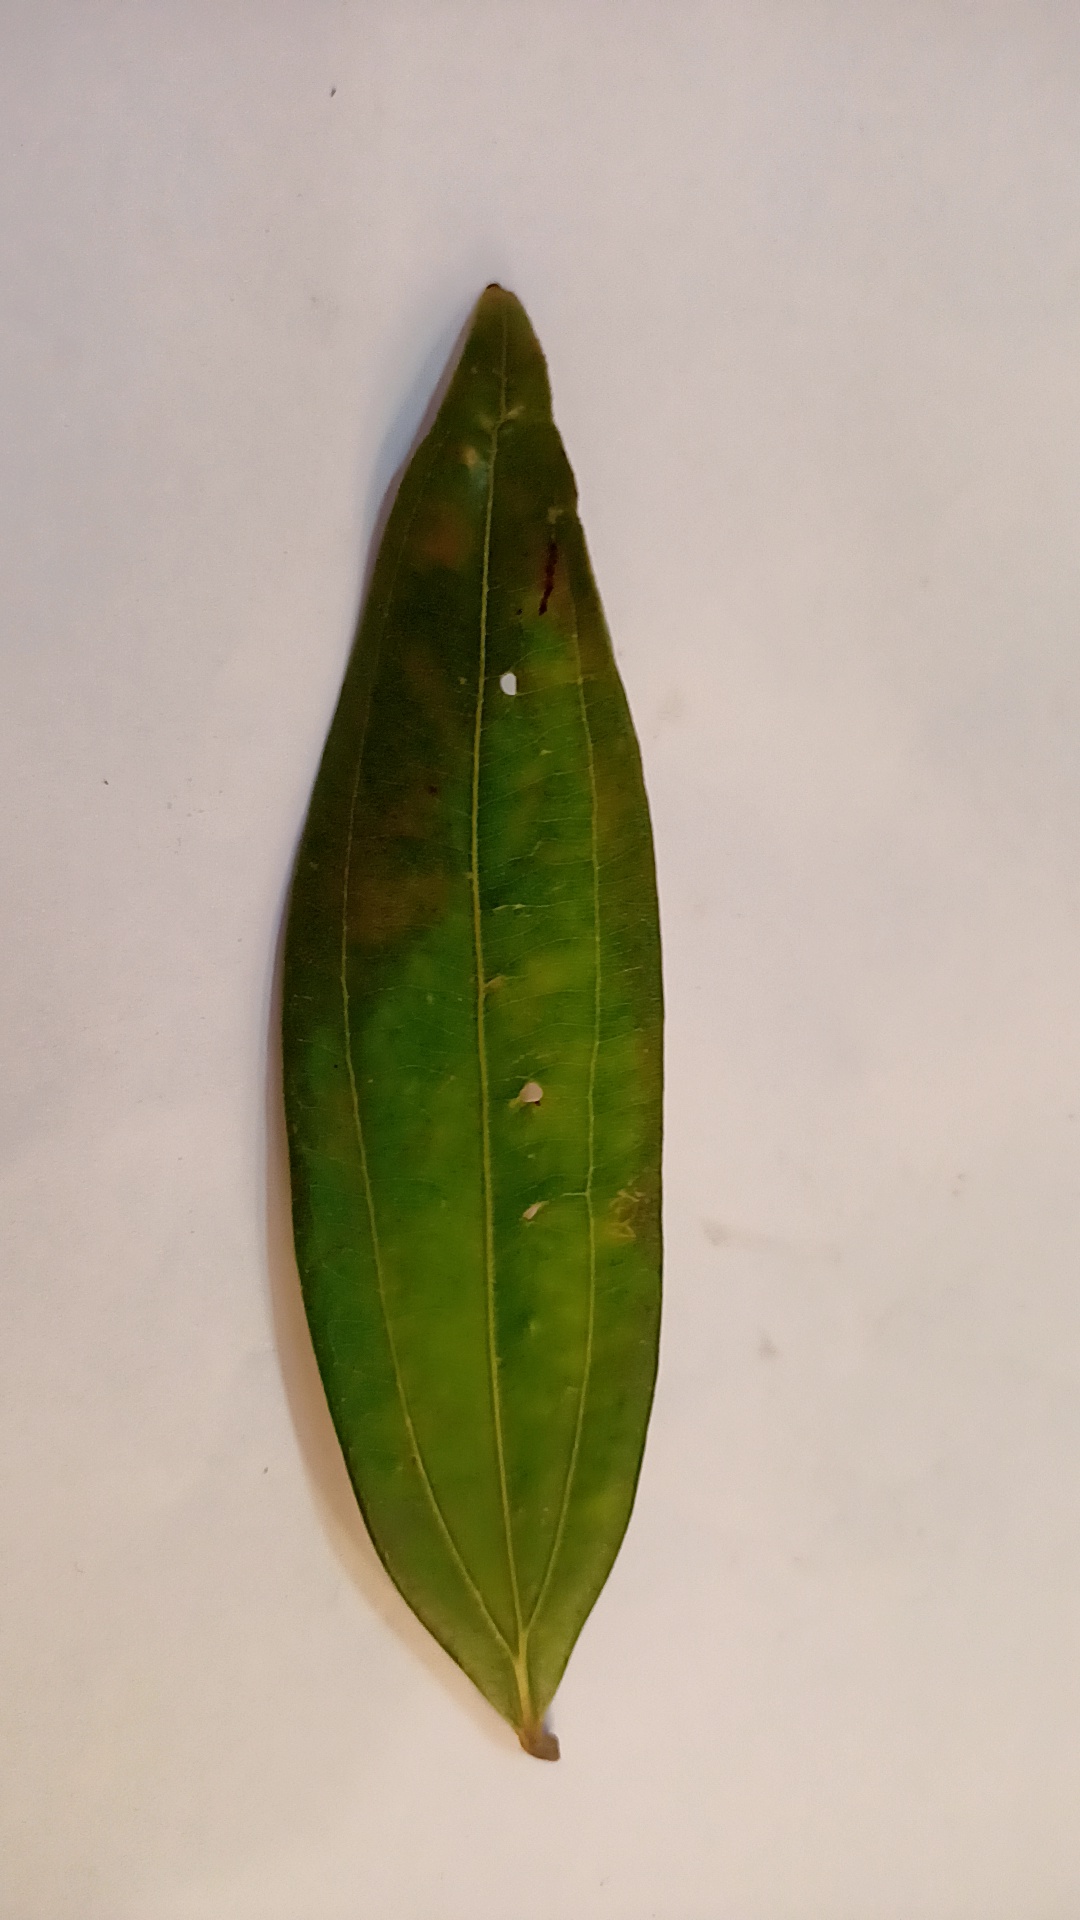
Label: Disease